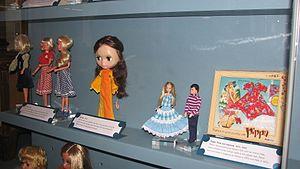
Les poupées mannequins sont des poupées articulées mesurant en moyenne 25 centimètres et conçues pour être habillées avec des vêtements de mode.